Lleida Old Town

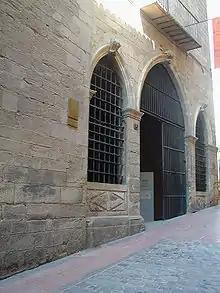

Lleida Old Town is a district of Lleida, Catalonia, Spain. As of 2008 it had a population of 10,659 people.